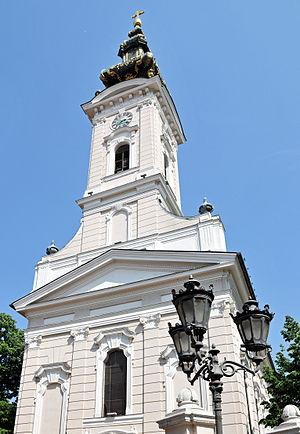
L'éparchie de Bačka est une éparchie, c'est-à-dire une circonscription de l'Église orthodoxe serbe. Elle a son siège à Novi Sad, la capitale de la province autonome de Voïvodine, en Serbie. À sa tête se trouve l'évêque Irinej.
Stari grad, également connu sous le nom de Centar, est un quartier de Novi Sad, la capitale de la province autonome de Voïvodine, en Serbie.
Novi Sad est une ville et une municipalité de Serbie située dans la province autonome de Voïvodine et dans le district de Bačka méridionale. Selon les données du recensement de 2011, la ville intra muros compte 231 798 habitants, la municipalité 307 760 et le territoire métropolitain de Novi Sad, appelé Ville de Novi Sad, 341 625.
Le titre de Capitale européenne de la jeunesse est transmis chaque année à une ville européenne différente, pour une période d'un an. C'est une occasion pour la ville choisie de montrer la vie et le développement social, économique et culturel liés à la jeunesse.
La cathédrale Saint-Georges de Novi Sad est une cathédrale orthodoxe située à Novi Sad, la capitale de la province autonome de Voïvodine, en Serbie. Construite entre 1734 et 1740, restaurée au milieu du XIXᵉ siècle et au début du XXᵉ siècle, elle est inscrite sur la liste des monuments culturels de grande importance de la République de Serbie.